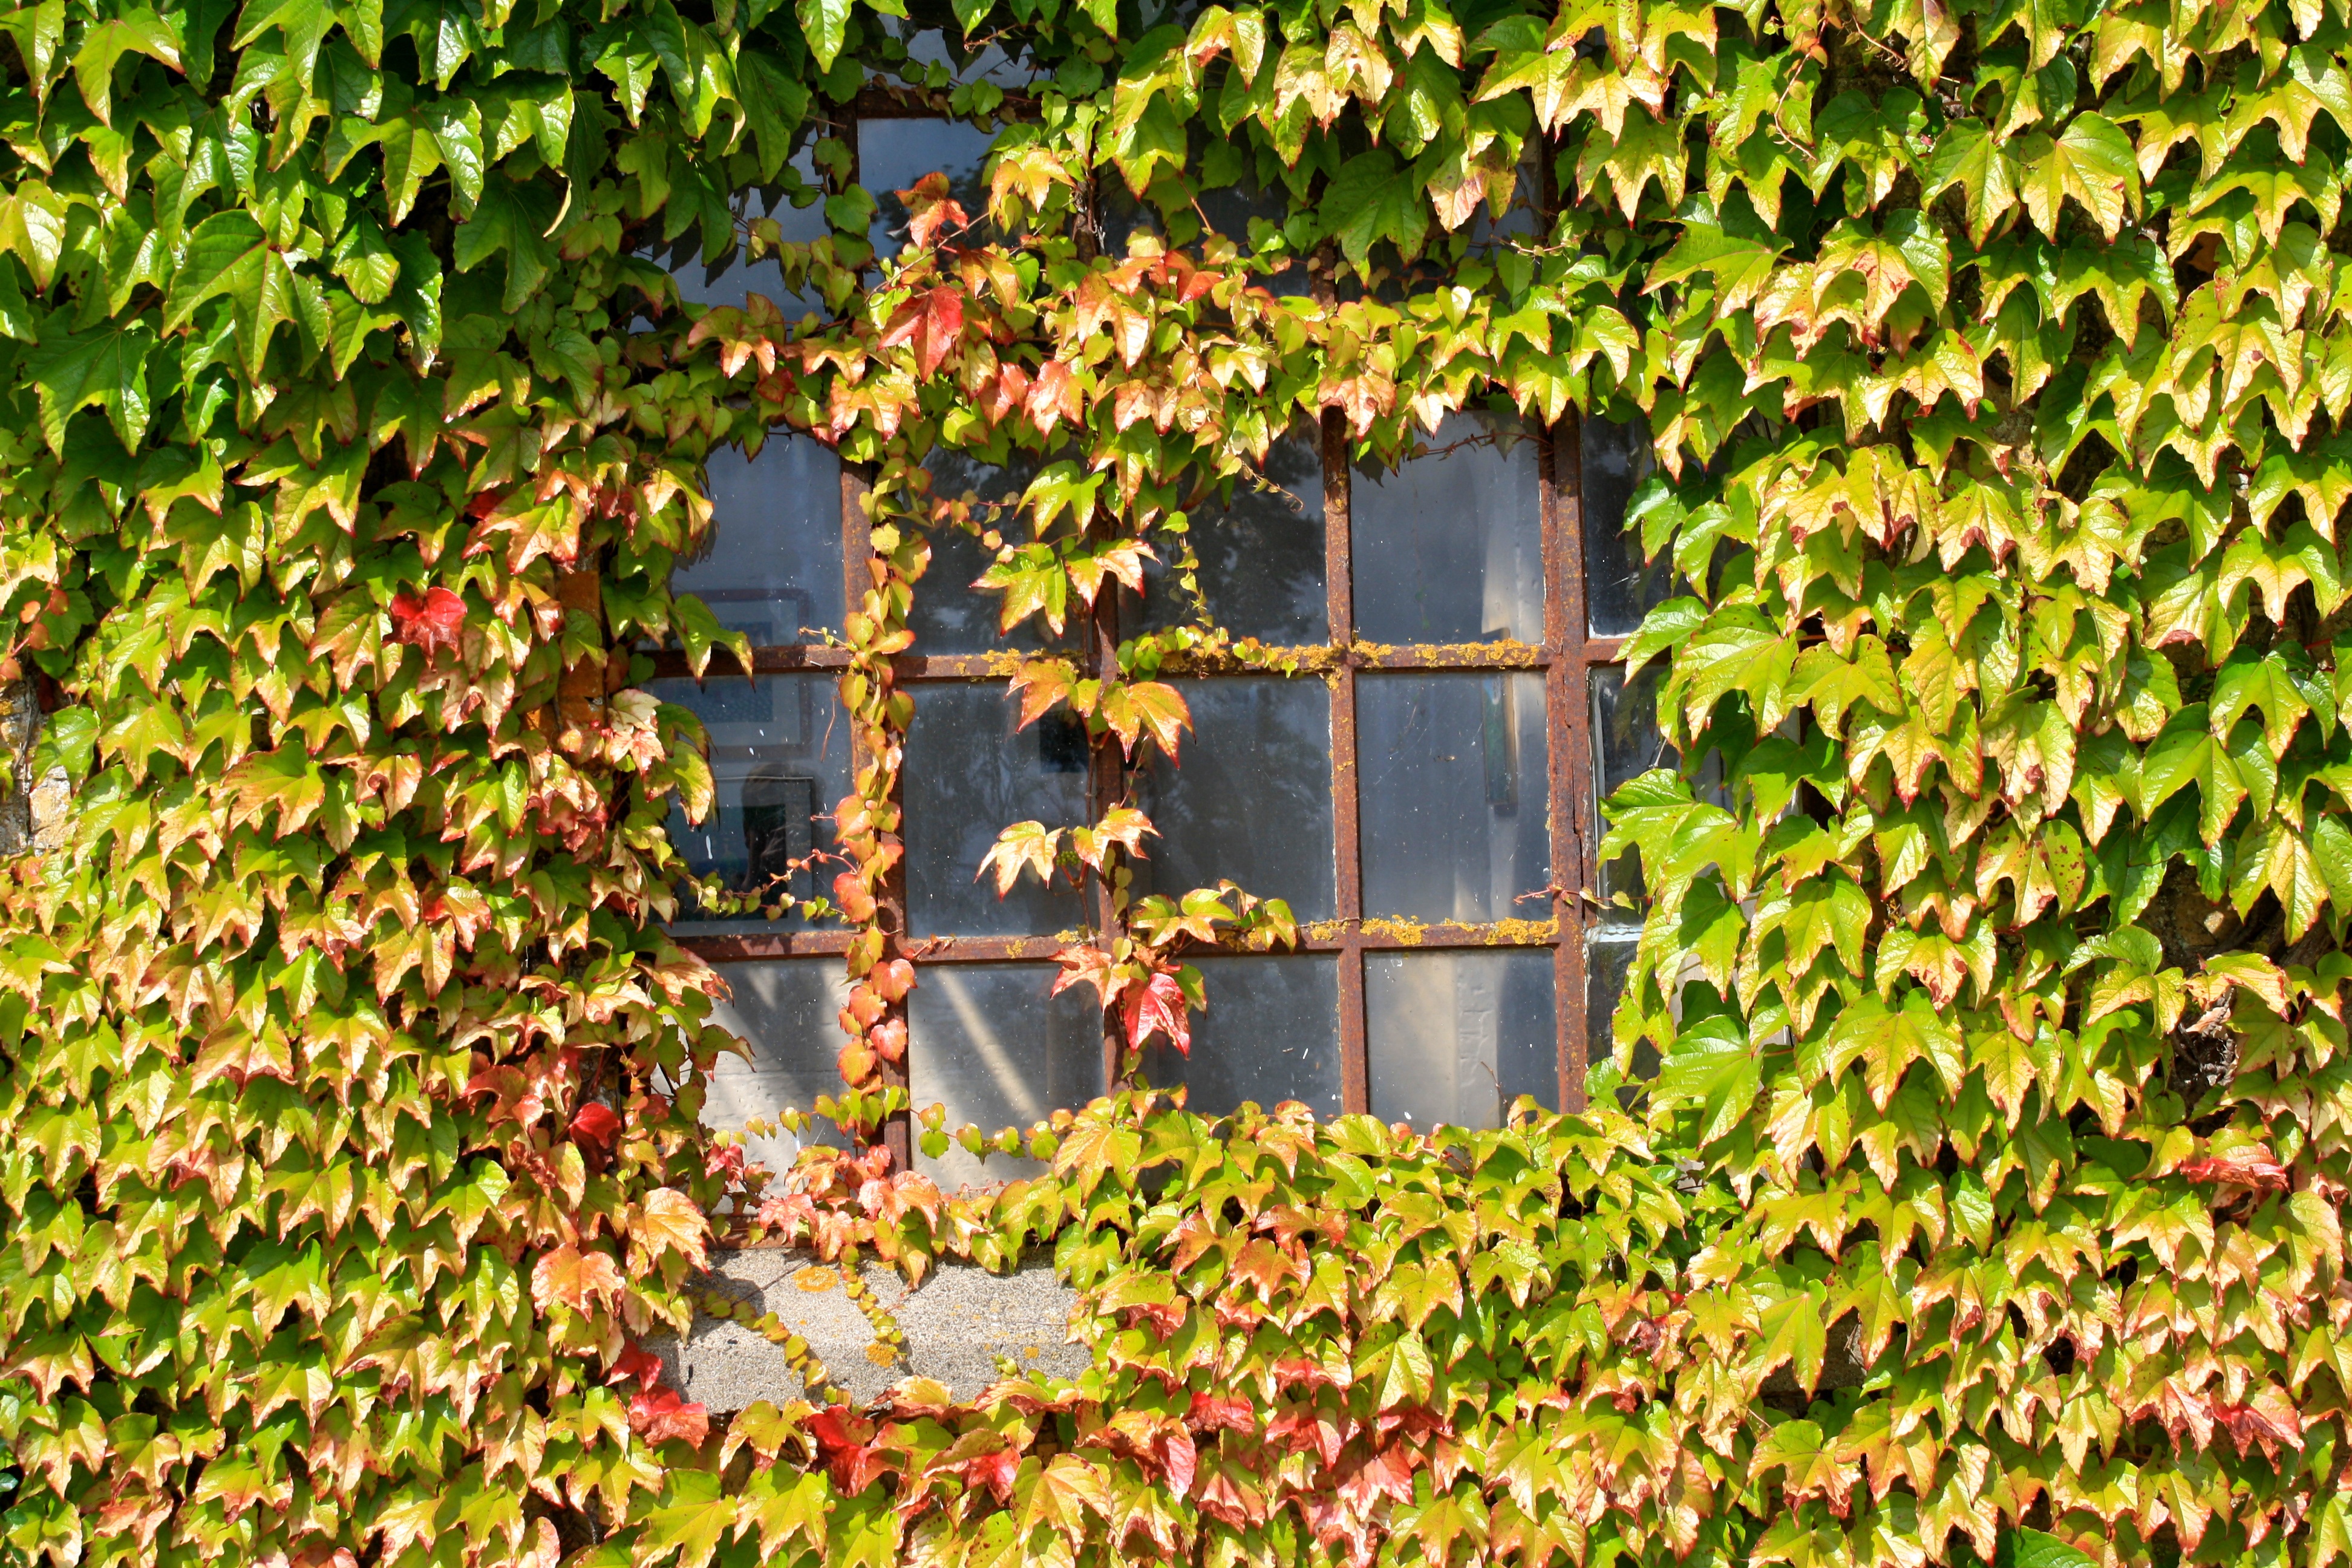
tree, nature, branch, plant, wine, sunlight, leaf, flower, window, building, wall, green, produce, ivy, autumn, botany, agriculture, garden, flora, season, shrub, creeper, flowering plant, woody plant, land plant